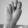
ASL letter: N